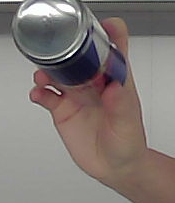
Product: redbull_energydrink